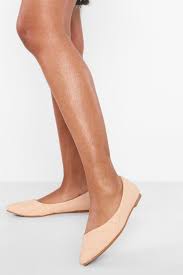
Label: Ballet Flat